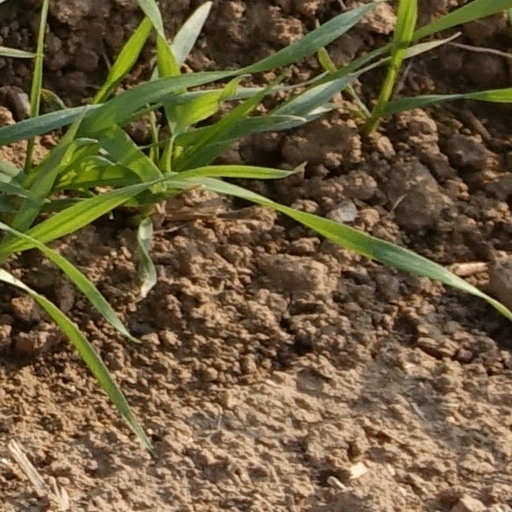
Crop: wheat